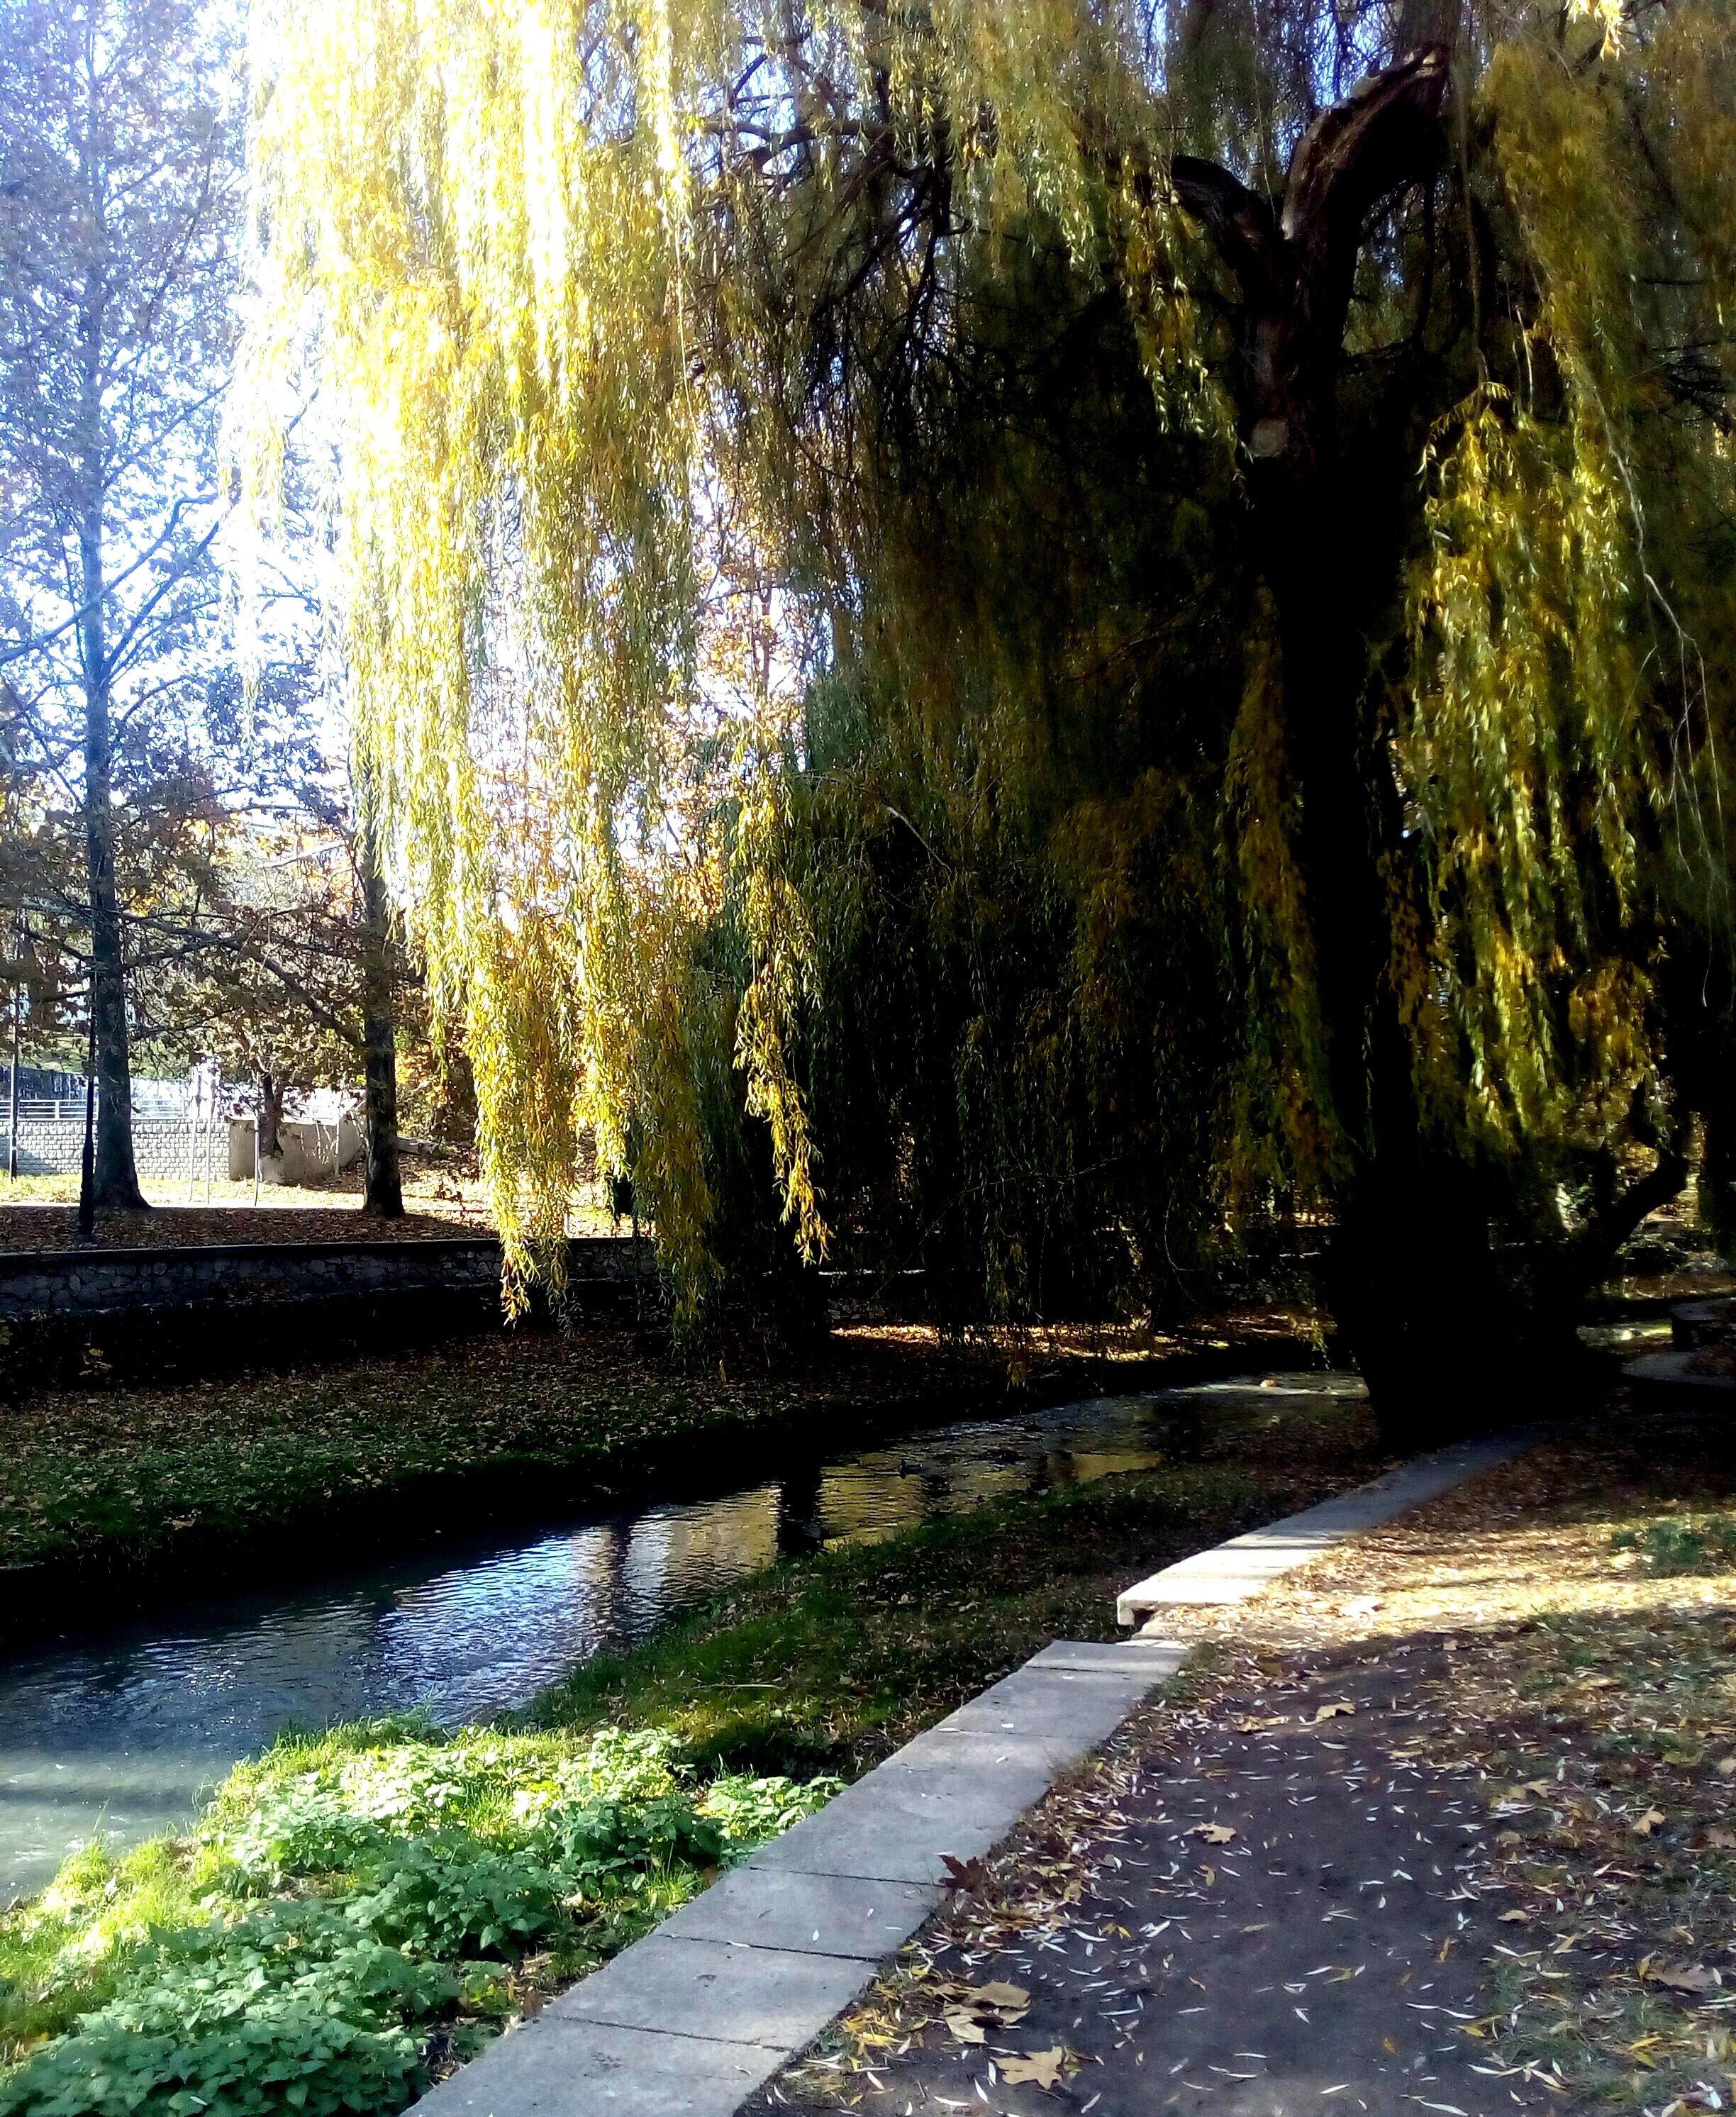
landscape, tree, water, nature, forest, grass, plant, sunlight, leaf, flower, river, pond, stream, reflection, autumn, park, botany, garden, season, waterway, woodland, woody plant